Iron pillar of Delhi

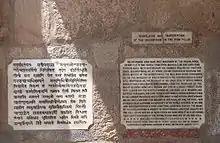
Bankelal's 1903 tablets

The inscription is undated, and contains a eulogy of a king named Candra, whose dynasty it does not mention. The identity of this king, and thus the date of the pillar, has been the subject of much debate. The various viewpoints about the identity of the issuer were assembled and analyzed in a volume edited by M. C. Joshi and published in 1989.